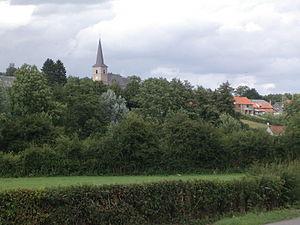
Village d'Obrechies (Nord, France)
Obrechies est une commune française, située dans le département du Nord en région Hauts-de-France.